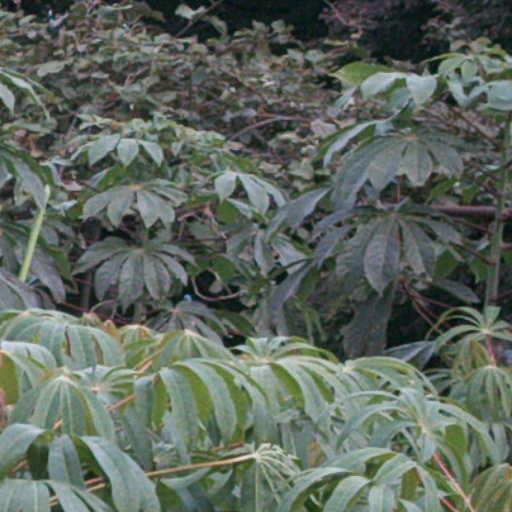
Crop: cassava